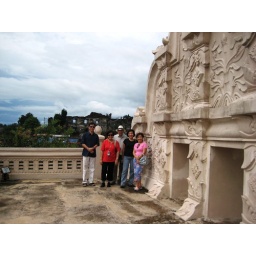
Part of the ancient water castle complex built in 1758-1765, within a walled city. Part of the ruins can be seen in the background.